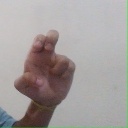
अक्षर: अ